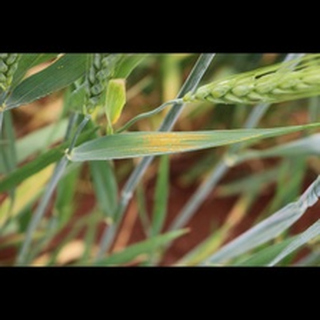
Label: wheat_black_rust